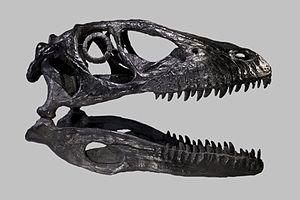
Crâne de Deinonychus antirrhopus - Montana USA (33x21cm) Cette image a été publiée dans Audubon Magazine January - February 2015
Deinonychus est un genre éteint de dinosaures carnivores de la famille des Dromaeosauridae, dont une seule espèce est décrite : Deinonychus antirrhopus.
Le crâne est une structure osseuse ou cartilagineuse de la tête, caractéristique des crâniates. Le rôle principal du crâne est de protéger le système nerveux central qu'il entoure, il sert aussi de points d'attache à des muscles du visage et du cou.